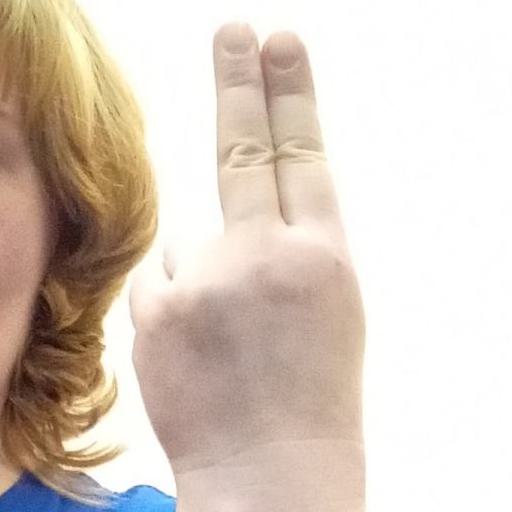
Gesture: two_up_inverted